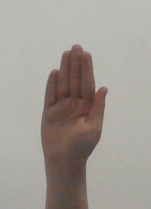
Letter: seen